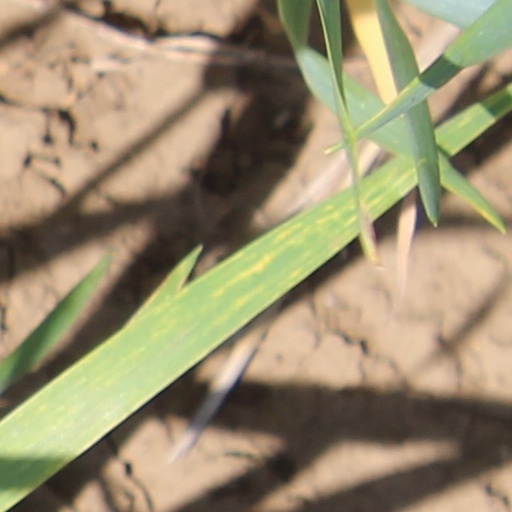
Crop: wheat